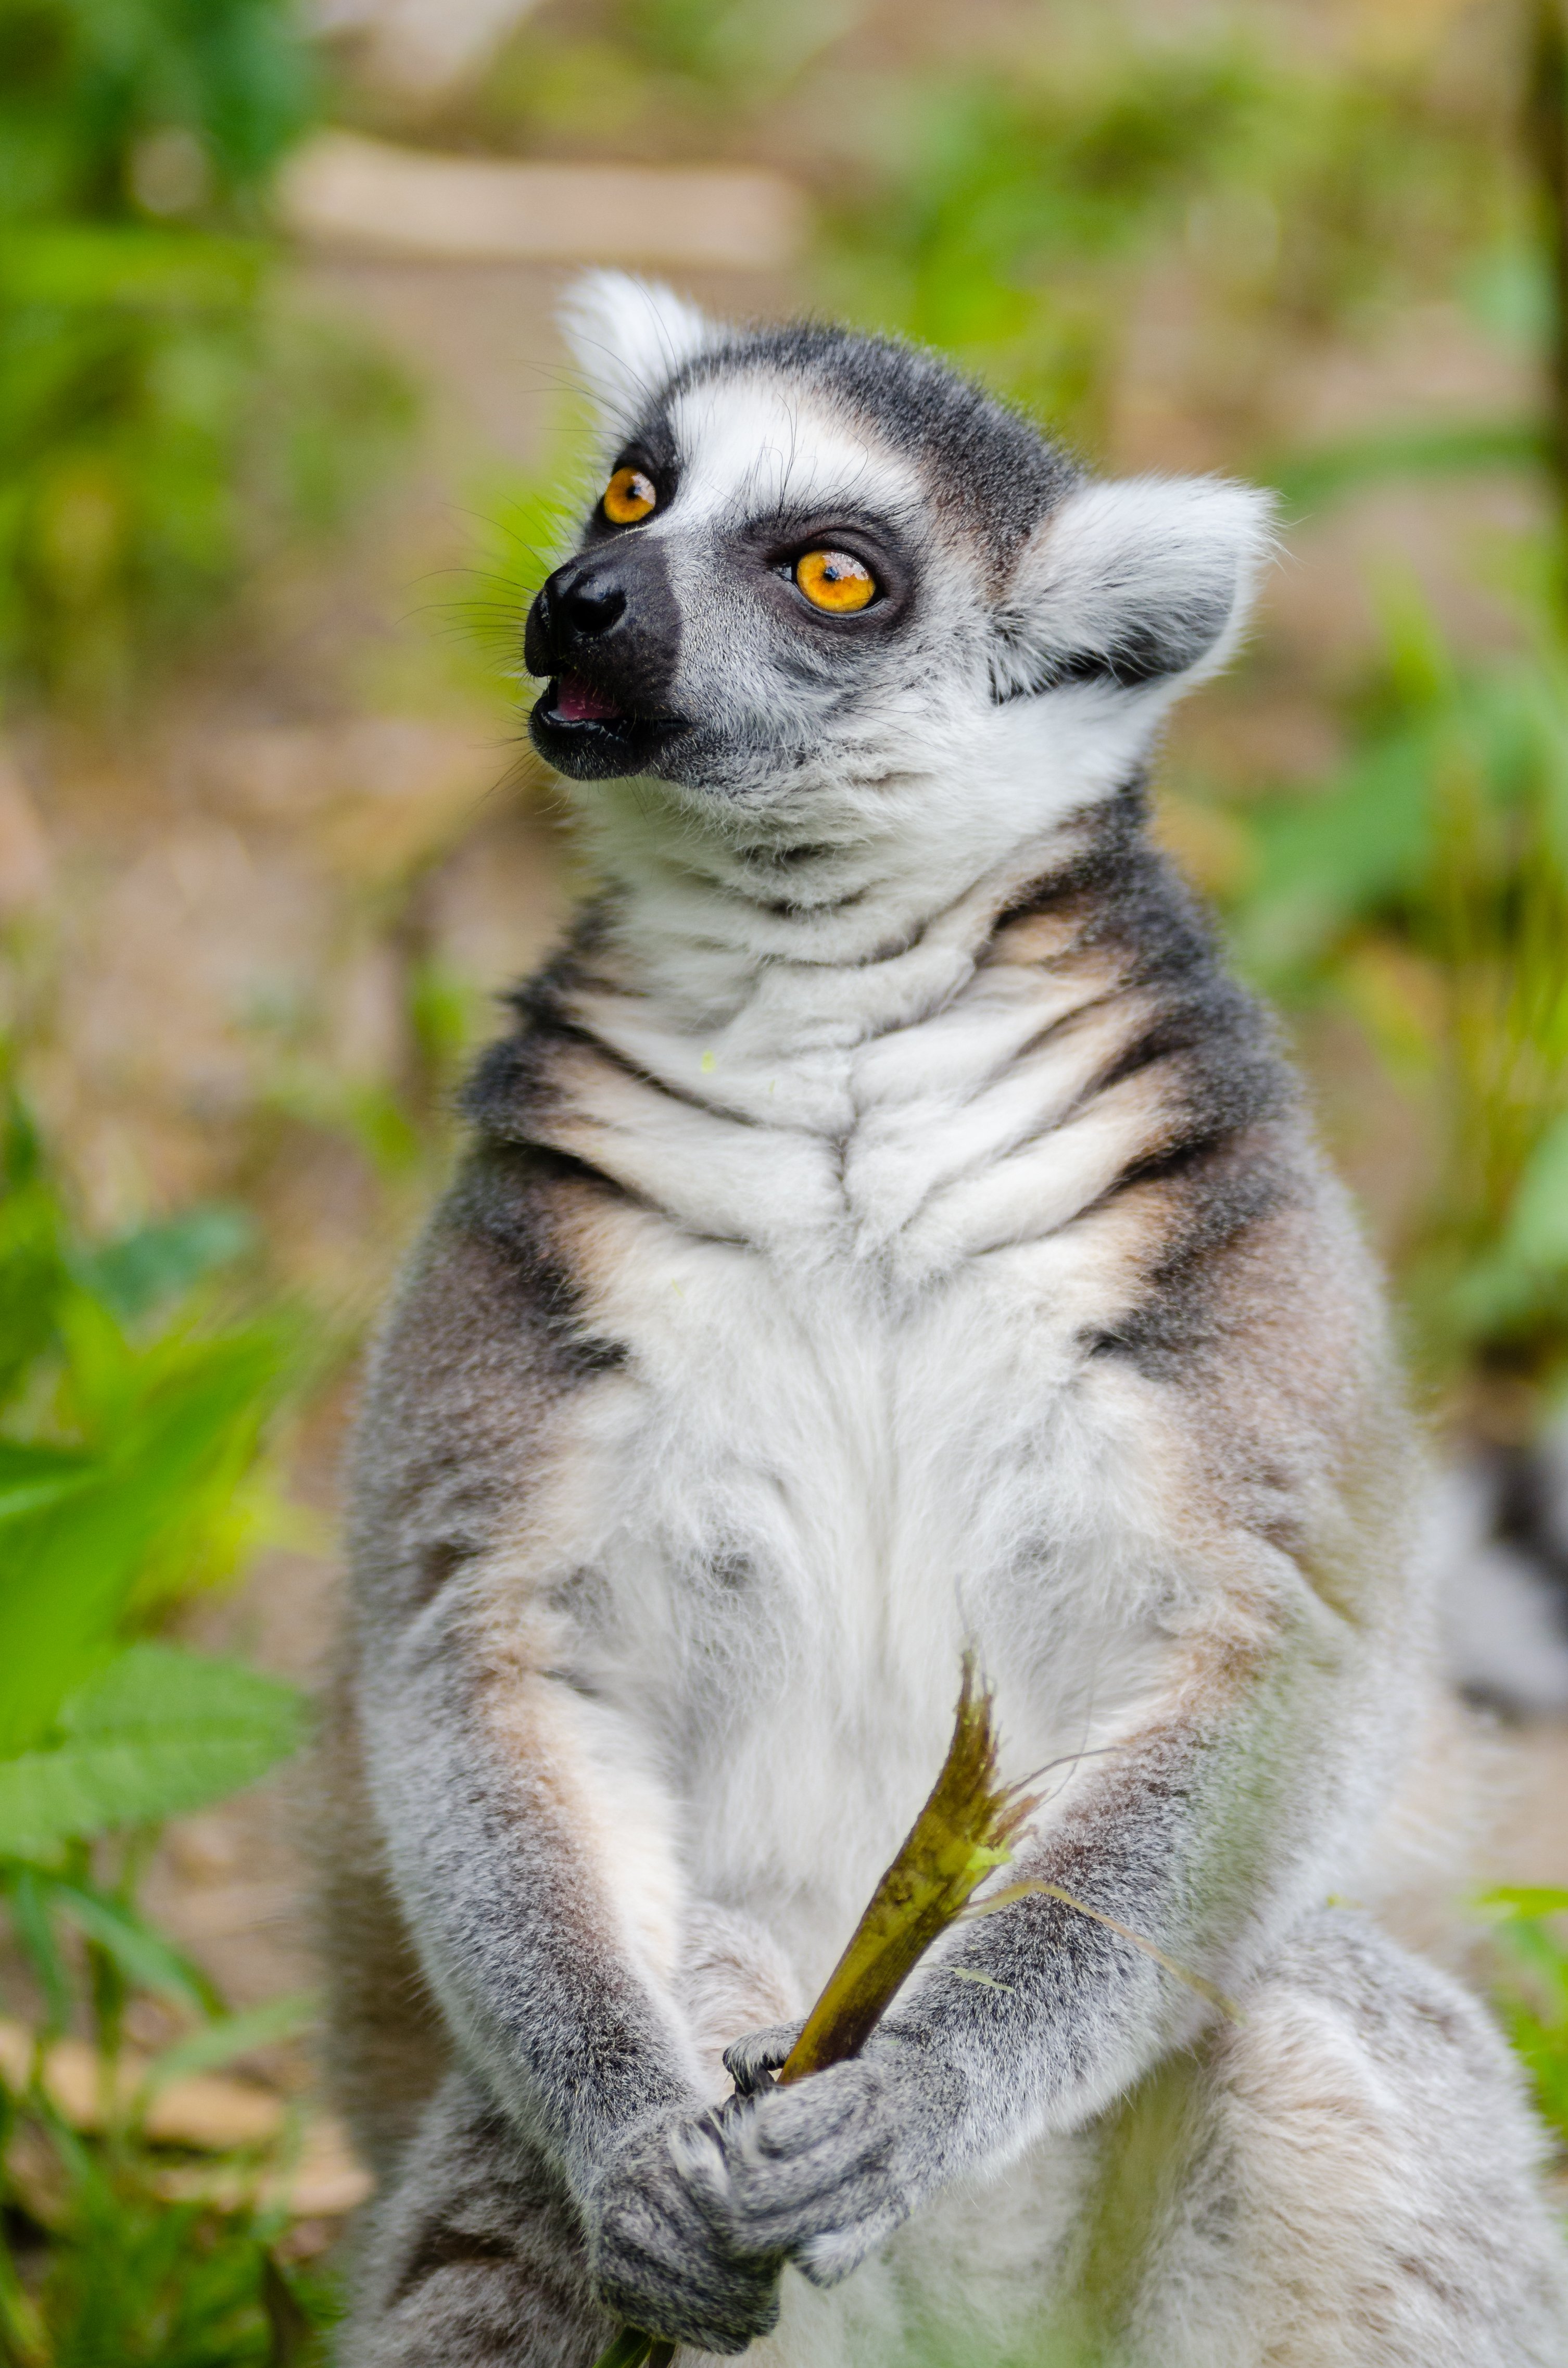
animal, wildlife, zoo, mammal, fauna, primate, madagascar, vertebrate, lemur